Stibor of Stiboricz

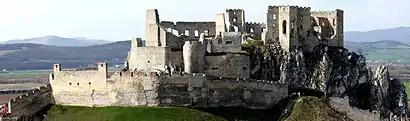
Beckov Castle, home of Stibor Stiboricz of Beckov

Stibor is featured in a what appears to be an historically counterfactual narrative regarding the origins of Beckov Castle at the request of a legendary jester, named Becko, and Stibor's sudden death, falling from the castle walls after being startled and blinded by a snake.